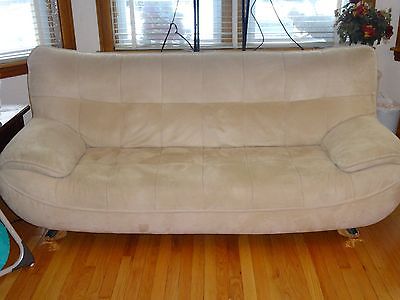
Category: sofa